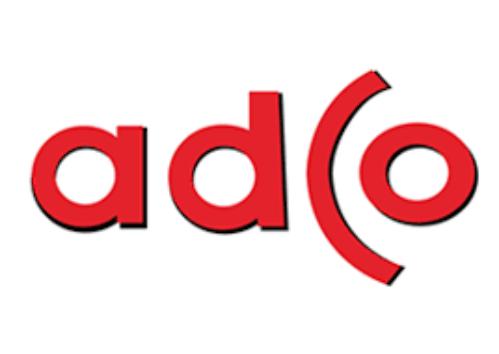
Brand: ADCO
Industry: Necessities